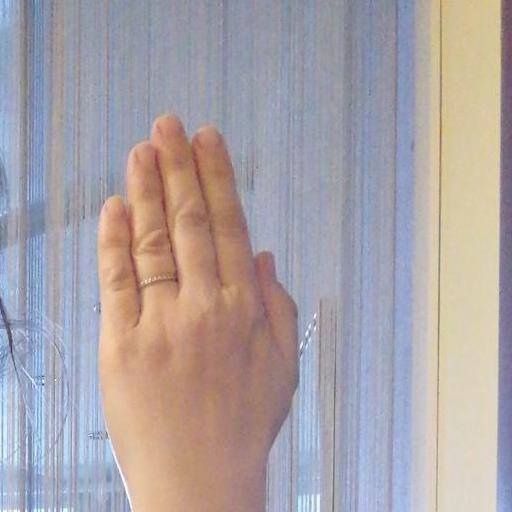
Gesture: stop_inverted